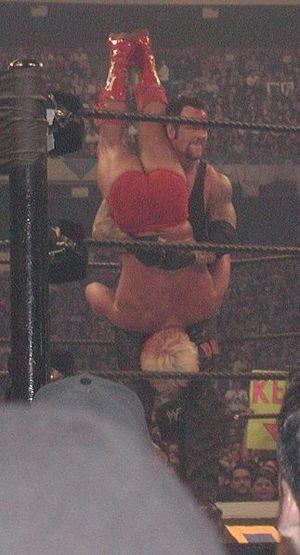
Le Piledriver est une prise de catch. Cette prise est majoritairement utilisée au catch, mais il est possible de voir des piledrivers dans certains combats d'Ultimate Fighting Championship. Cependant cette manœuvre est aujourd'hui considérée comme illégale sous les règles unifiées de combat libre nord-américain, qui pénalisent toute forme de projection sur la tête ou le cou de l'adversaire ; l'utilisation d'un Piledriver ou d'une de ses variantes, résultera en une déduction de points ou l'arrêt complet du combat à la discrétion de l'arbitre. L'utilisation du piledriver lors de combats d'arts martiaux mixtes est toujours permise en Asie et d'autres régions du monde qui n'ont pas de dispositions portant sur ce type de projection dans leur réglementation.